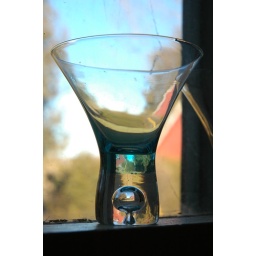
red shed in a glass